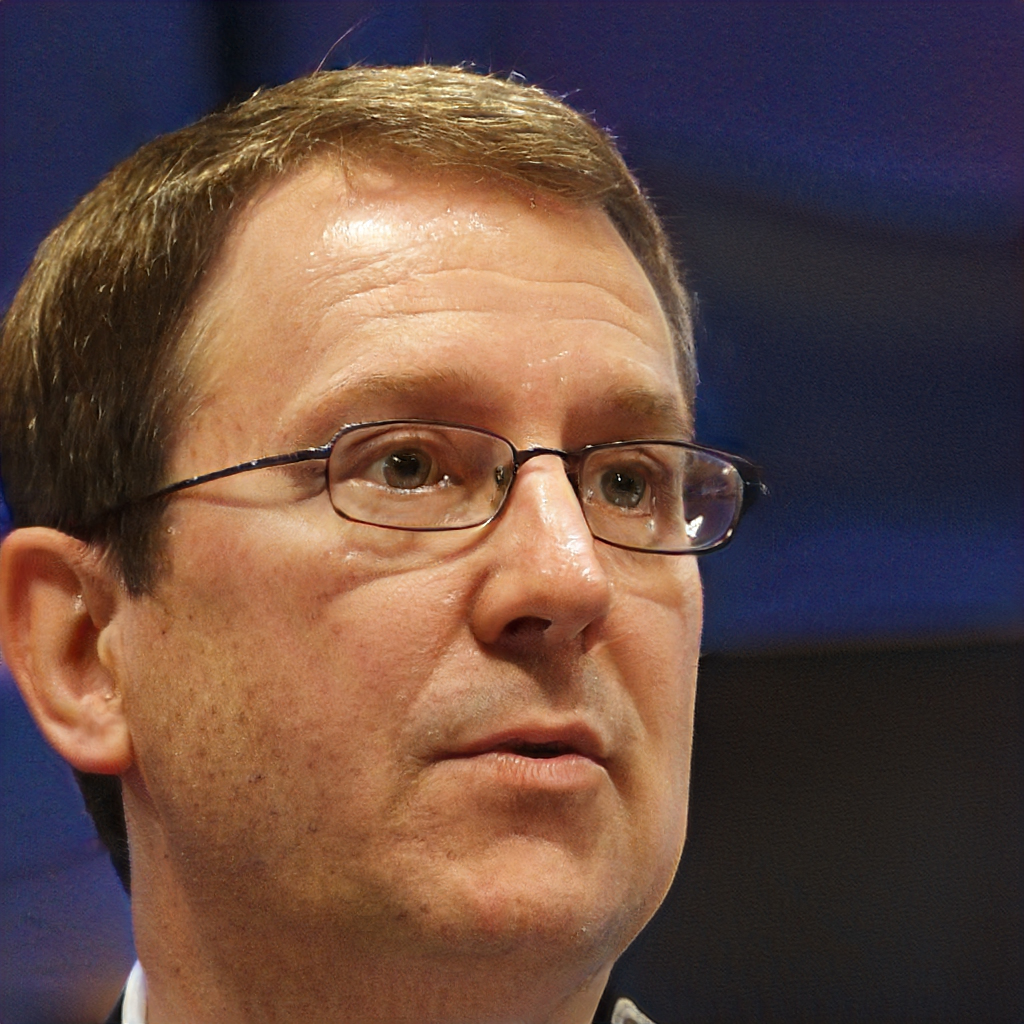
Gender: Male